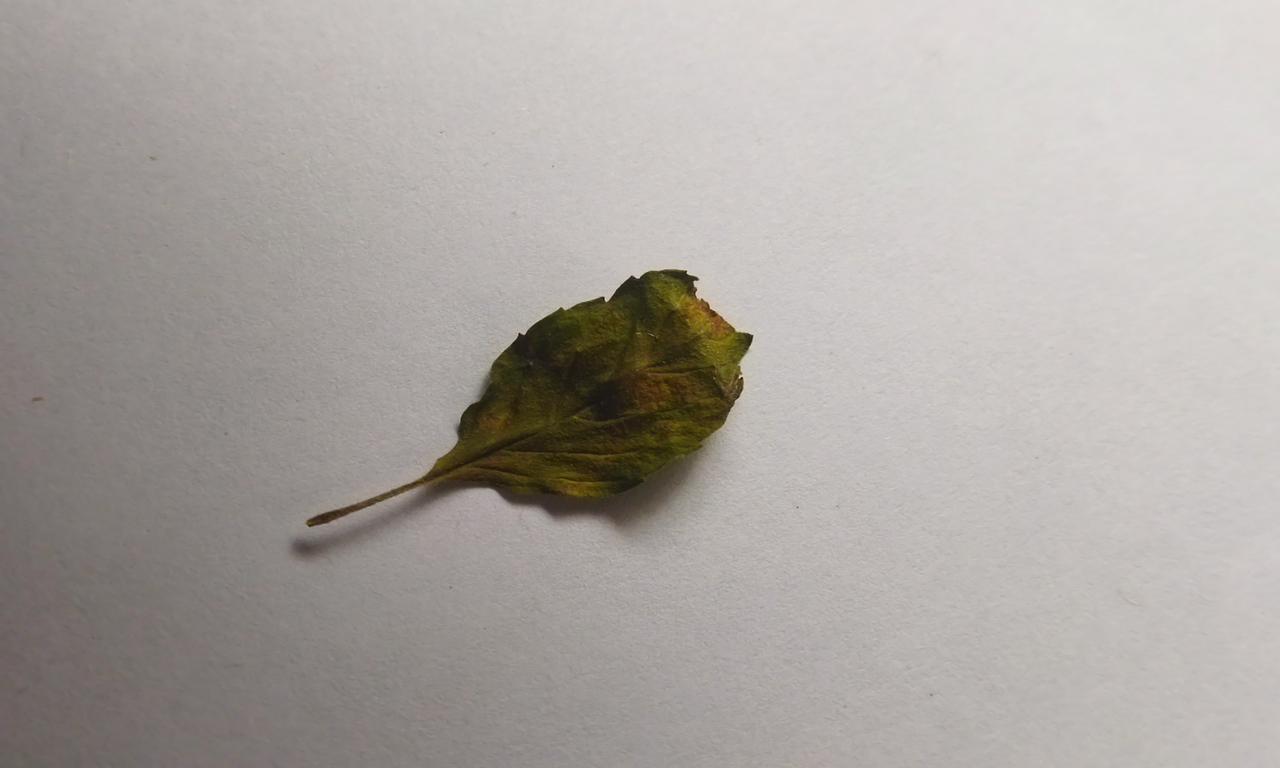
Label: Spoiled